Portland Sanitarium Nurses' Quarters

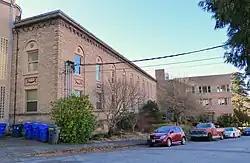
The building's exterior in 2017

The Portland Sanitarium Nurses' Quarters, located at 6012 Southeast Yamhill Street in southeast Portland, Oregon, are listed on the National Register of Historic Places. The back portion of the building, constructed in 1928, features a neoclassical brick style while the four-story front portion was built in 1946 in an International style. It was designed by Claussen and Claussen.